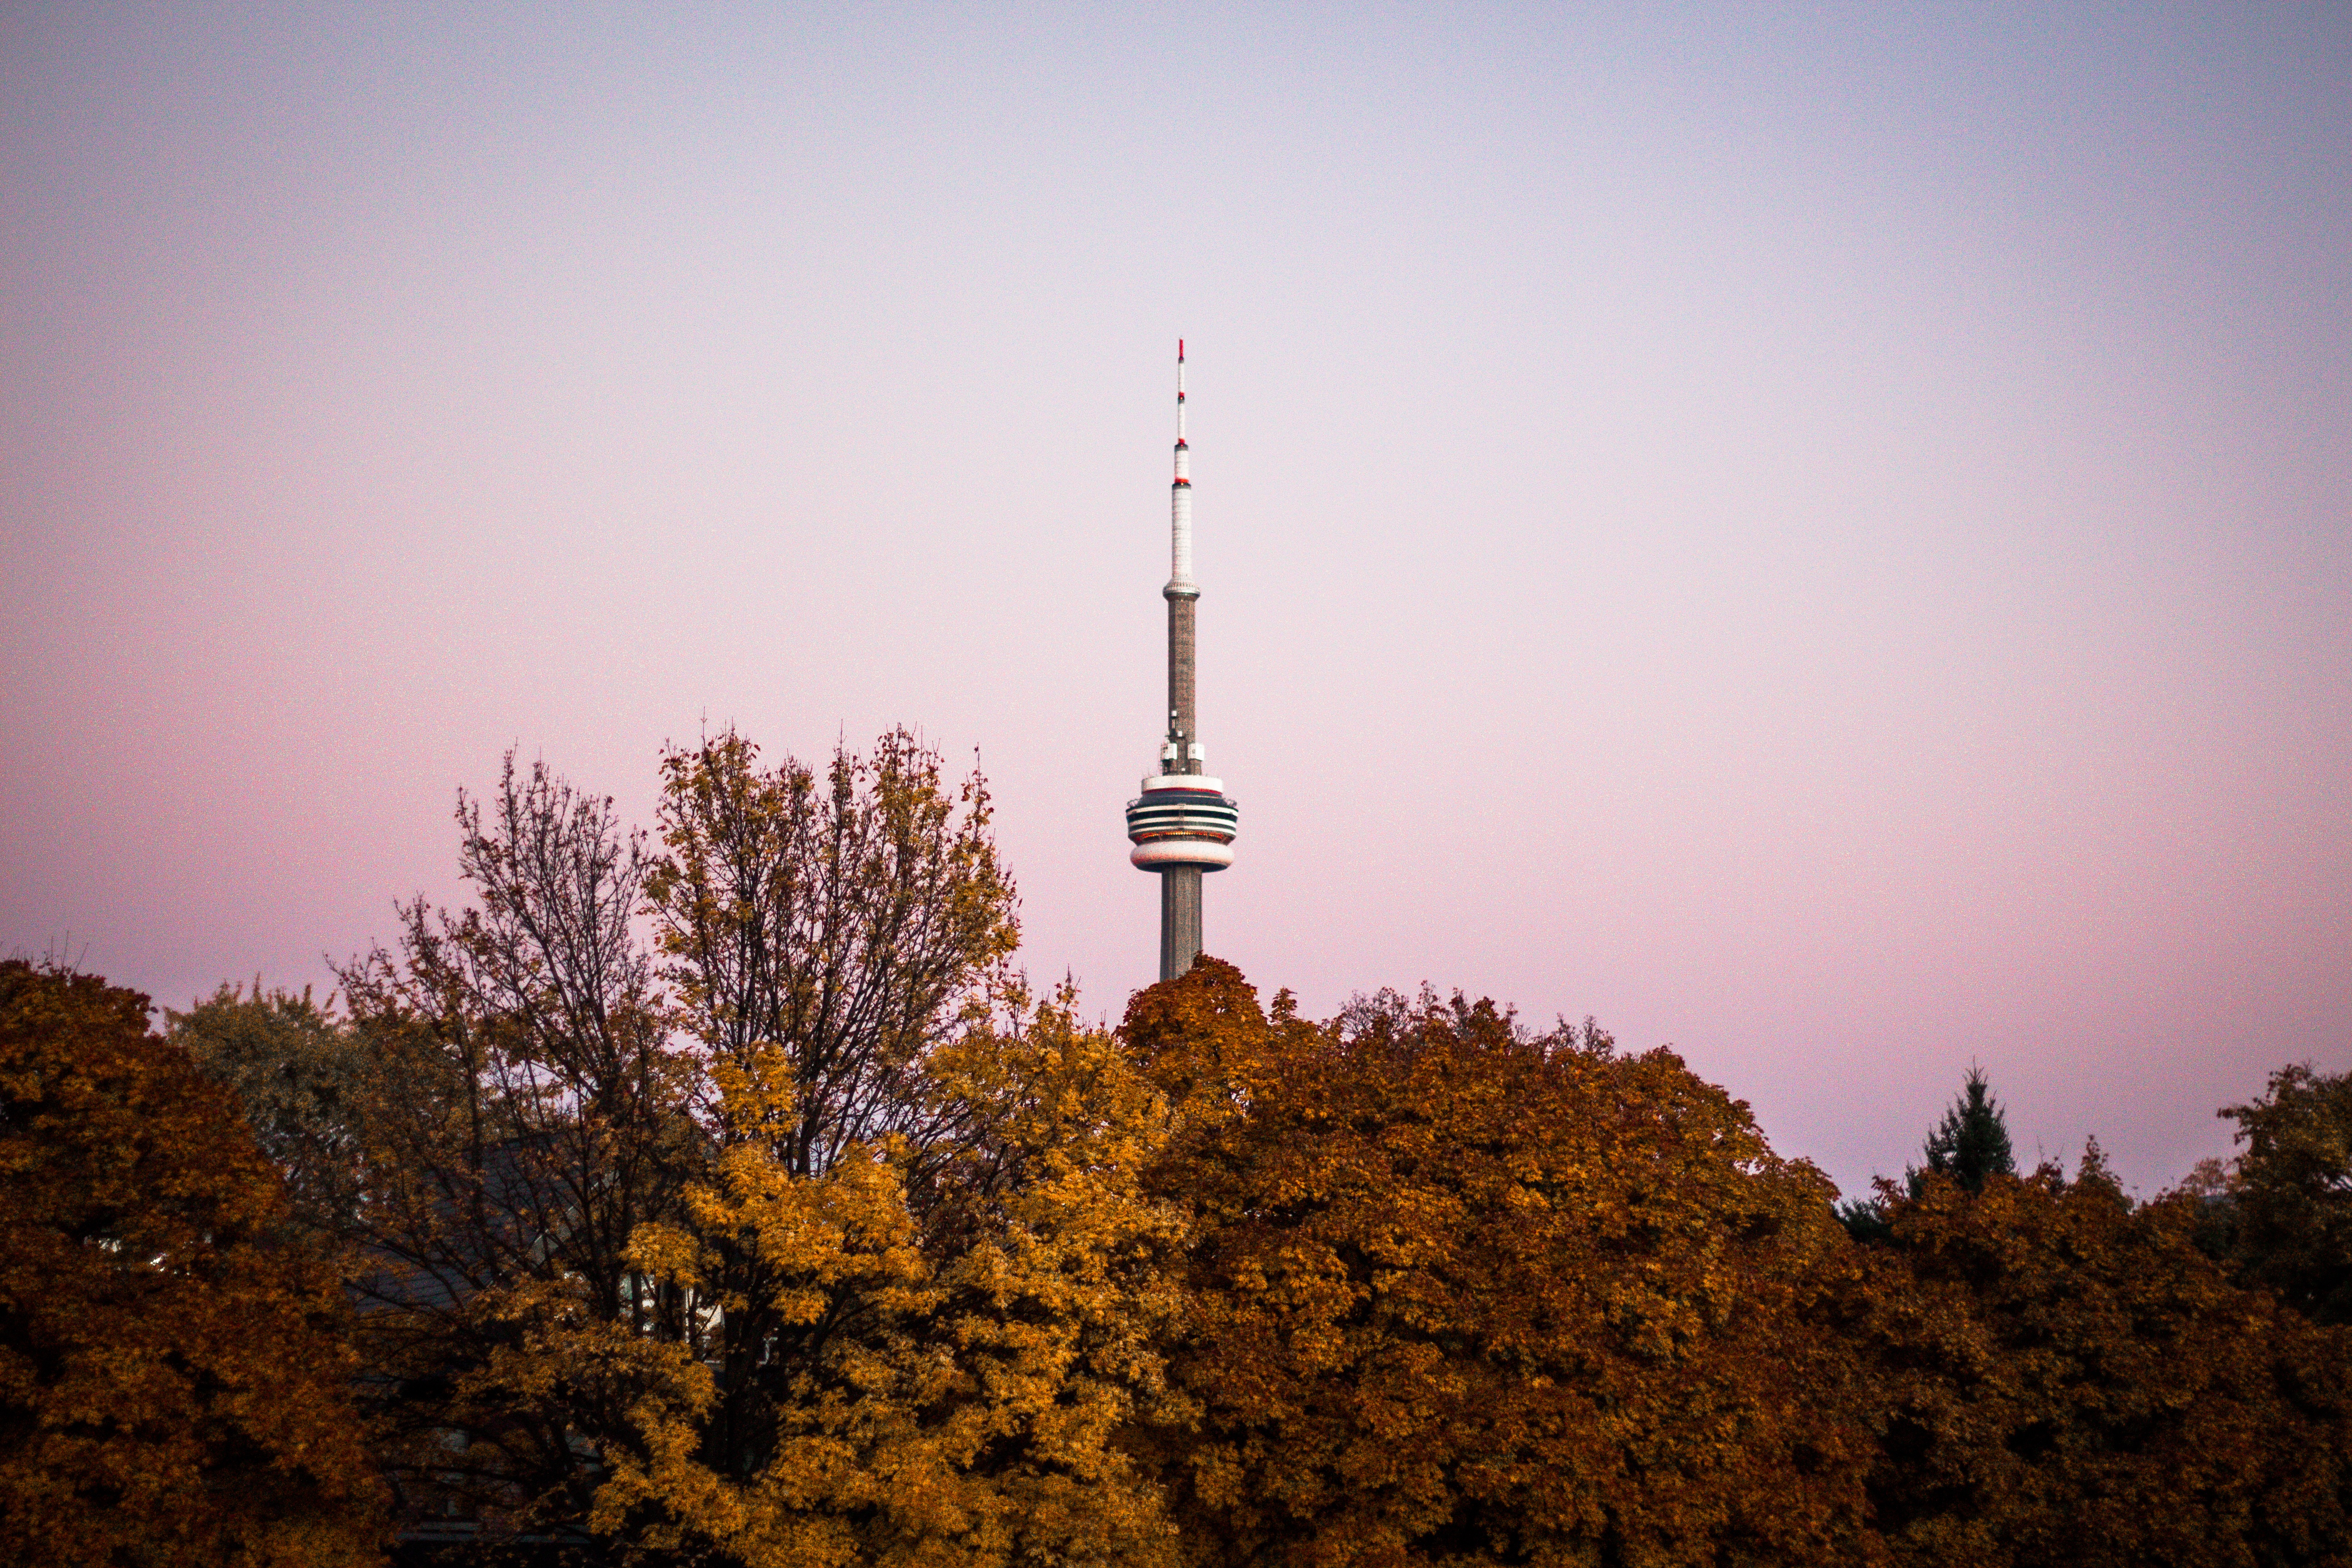
tree, horizon, lighthouse, sky, sunrise, sunset, night, morning, hill, dawn, dusk, evening, tower, atmospheric phenomenon